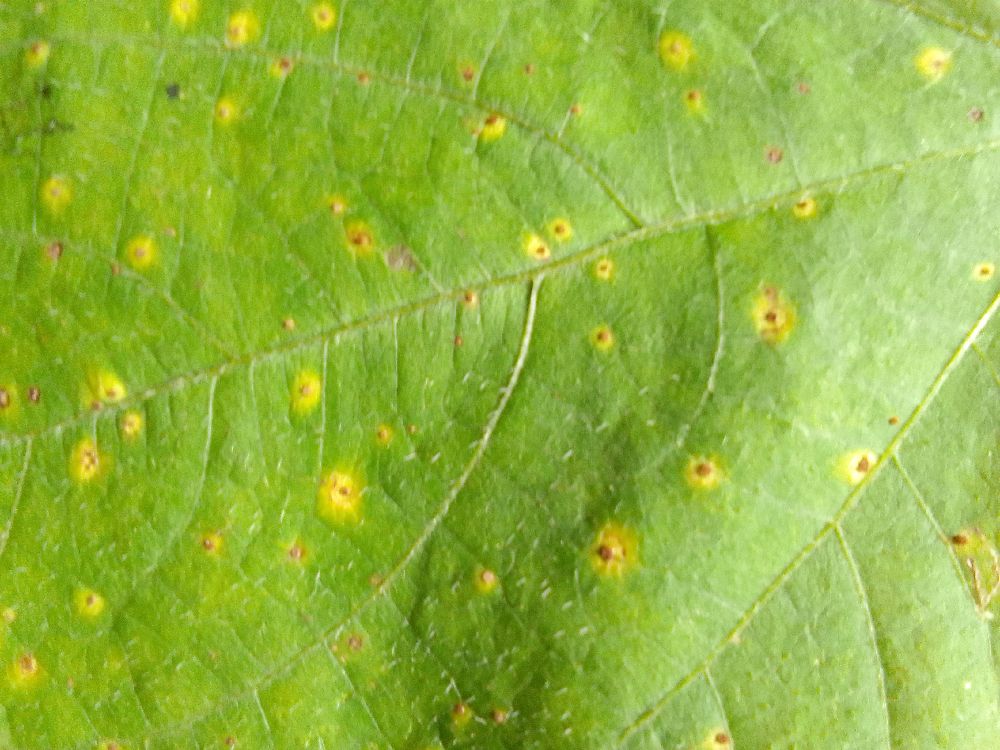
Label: rust